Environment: lab
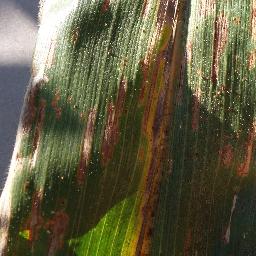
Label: gray_leaf_spot